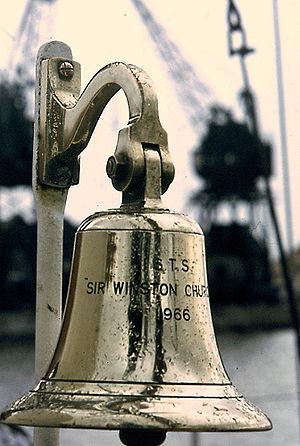
Le Sir Winston Churchill est une goélette à trois mâts à hunier à coque acier, construite en 1966 pour répondre aux défis des Tall Ships' Races de l'époque et étant aussi un navire-école.